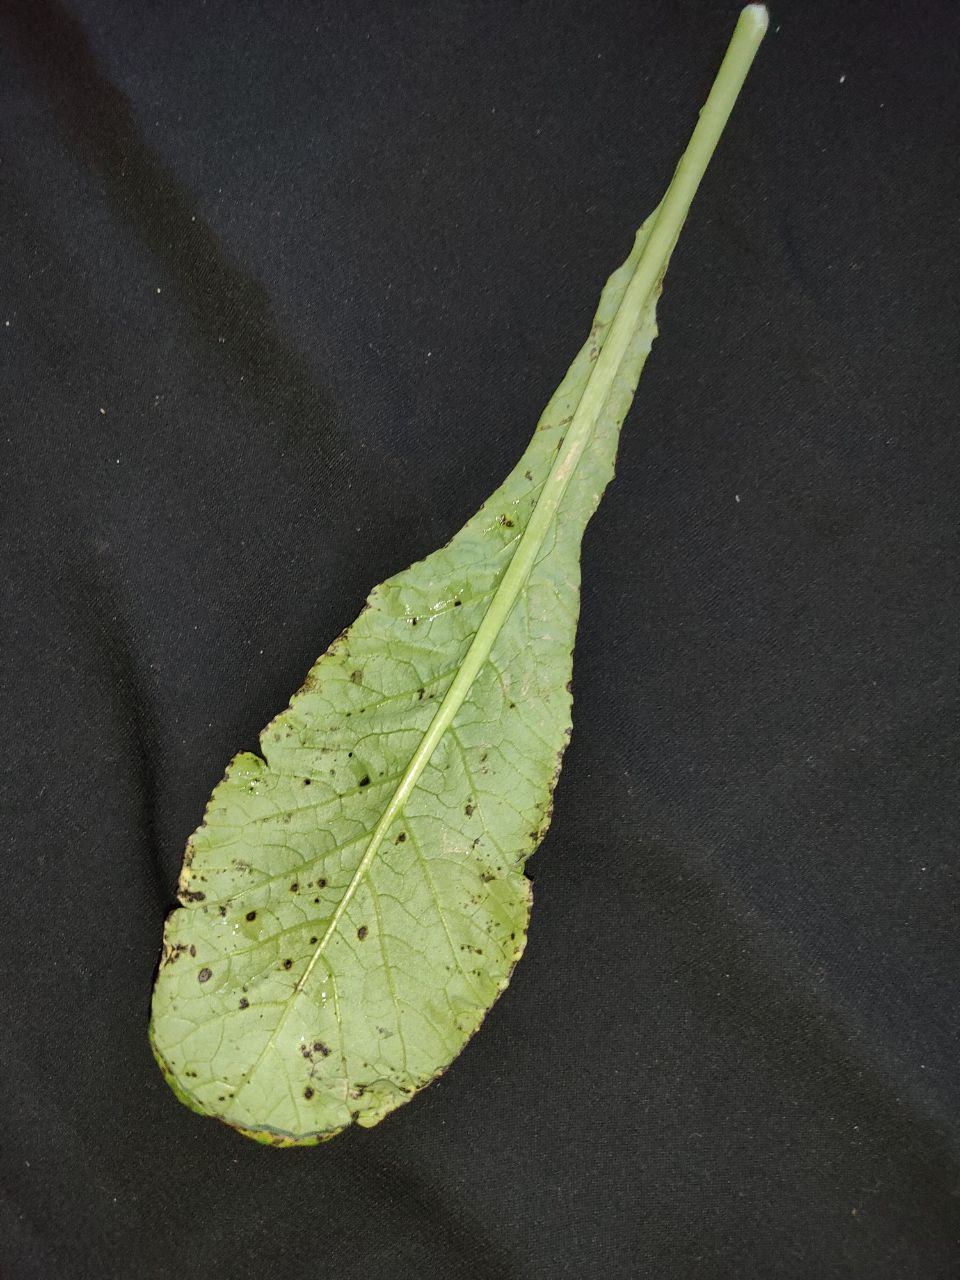
Label: Black leaf spot